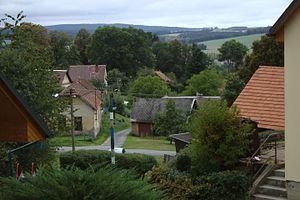
Rovná est une commune du district de Pelhřimov, dans la région de Vysočina, en République tchèque. Sa population s'élevait à 55 habitants en 2019.